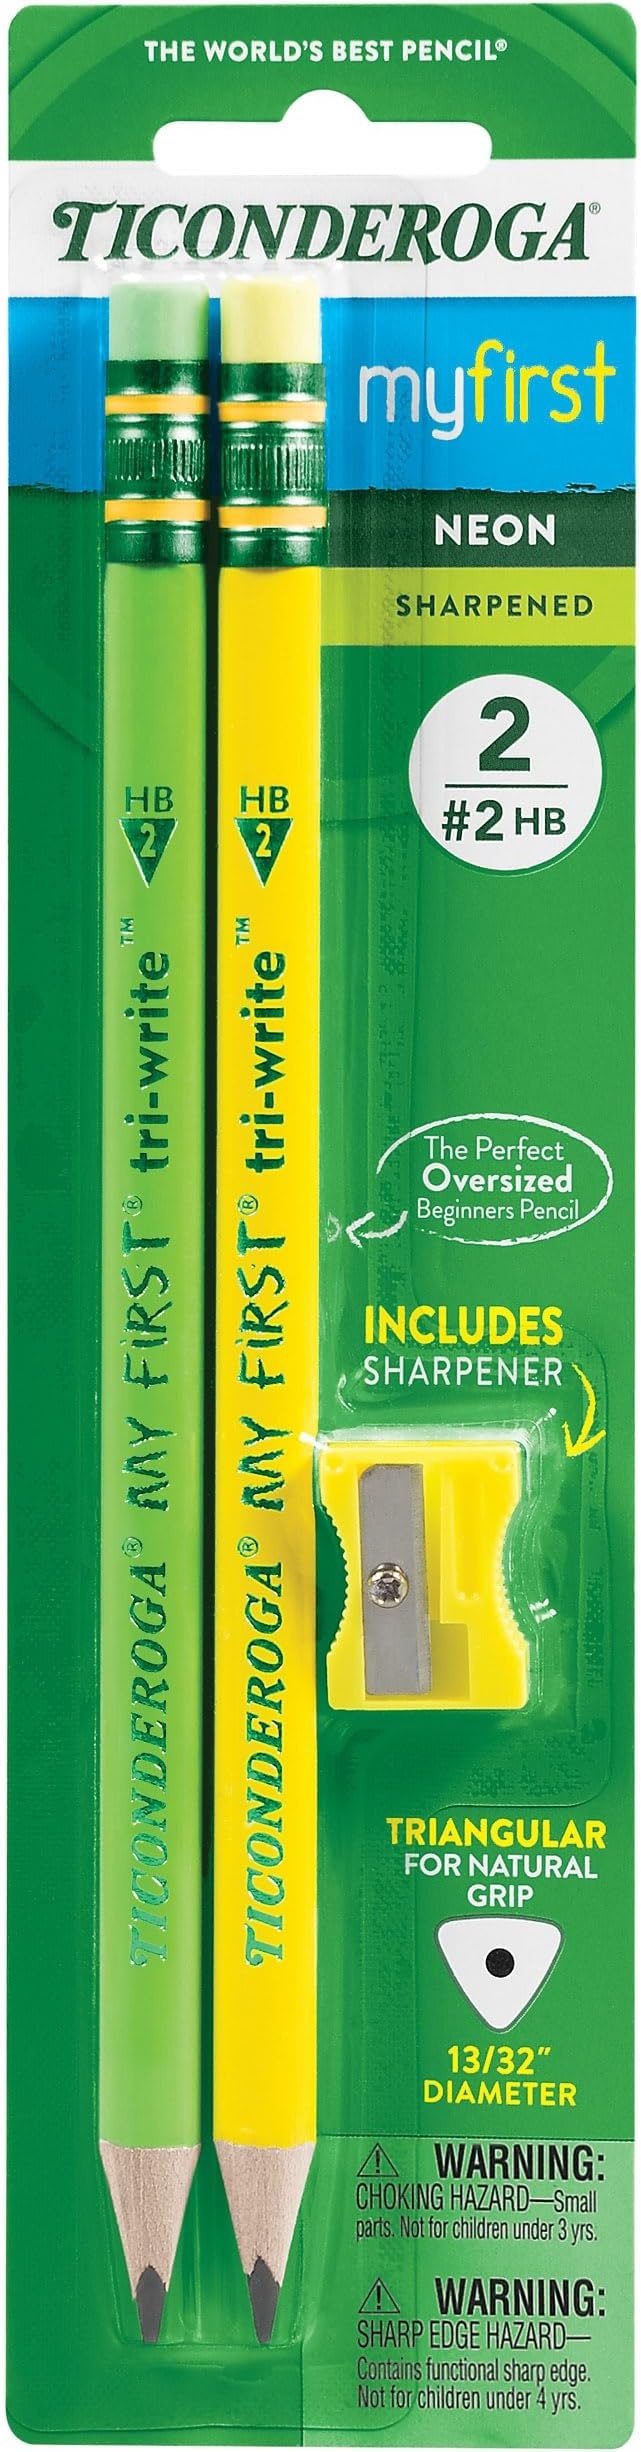
Ticonderoga My First Tri-Write Wood-Cased Pencils with Sharpener, Pre-Sharpened, 2 HB, With Erasers, Neon Colors, 2 Count, 6 Packs
About This ERGONOMIC DESIGN: Triangular shaped, oversized pencil with large size diameter (13/32”) is ideal for children in the early stages of their writing development; Easy for small hands to hold and helps teach correct pencil grip EXCLUSIVE #2 GRAPHITE FORMULA: Proprietary graphite formula mined from carefully controlled sources provides extra smooth performance; thick graphite core delivers broad consistent lines PREMIUM WOOD: Harvested from responsibly managed forests, these pencils provide smooth, even sharpening with minimal breakage; Number 2 pencils are lacquered for a coated matte neon finish and are pre-sharpened to save you time SAFE FOR KIDS: PMA certified non-toxic so you have the assurance you need to focus on the task at hand TRUSTED BRAND: Ticonderoga is part of the Dixon Ticonderoga family of products which includes Prang, Dixon, Pacon, Tru-Ray, UCreate, Fadeless, Classroom Keepers, Bordette, Creativity Street, Spectra, Strathmore, Canson, Daler-Rowney, Lyra, Das, Maimeri, Princeton Artist Brush, and more Overview Brand : Ticonderoga Writing Instrument Form : Graphite Pencil Color : Neon Ink Color : Multicolor Age Range (Description) : Little Kid, Kid
Brand: Ticonderoga
Category: Office Supplies > Office Instruments > Writing & Drawing Instruments > Pens & Pencils > Pencils > Writing Pencils > Wooden Pencils